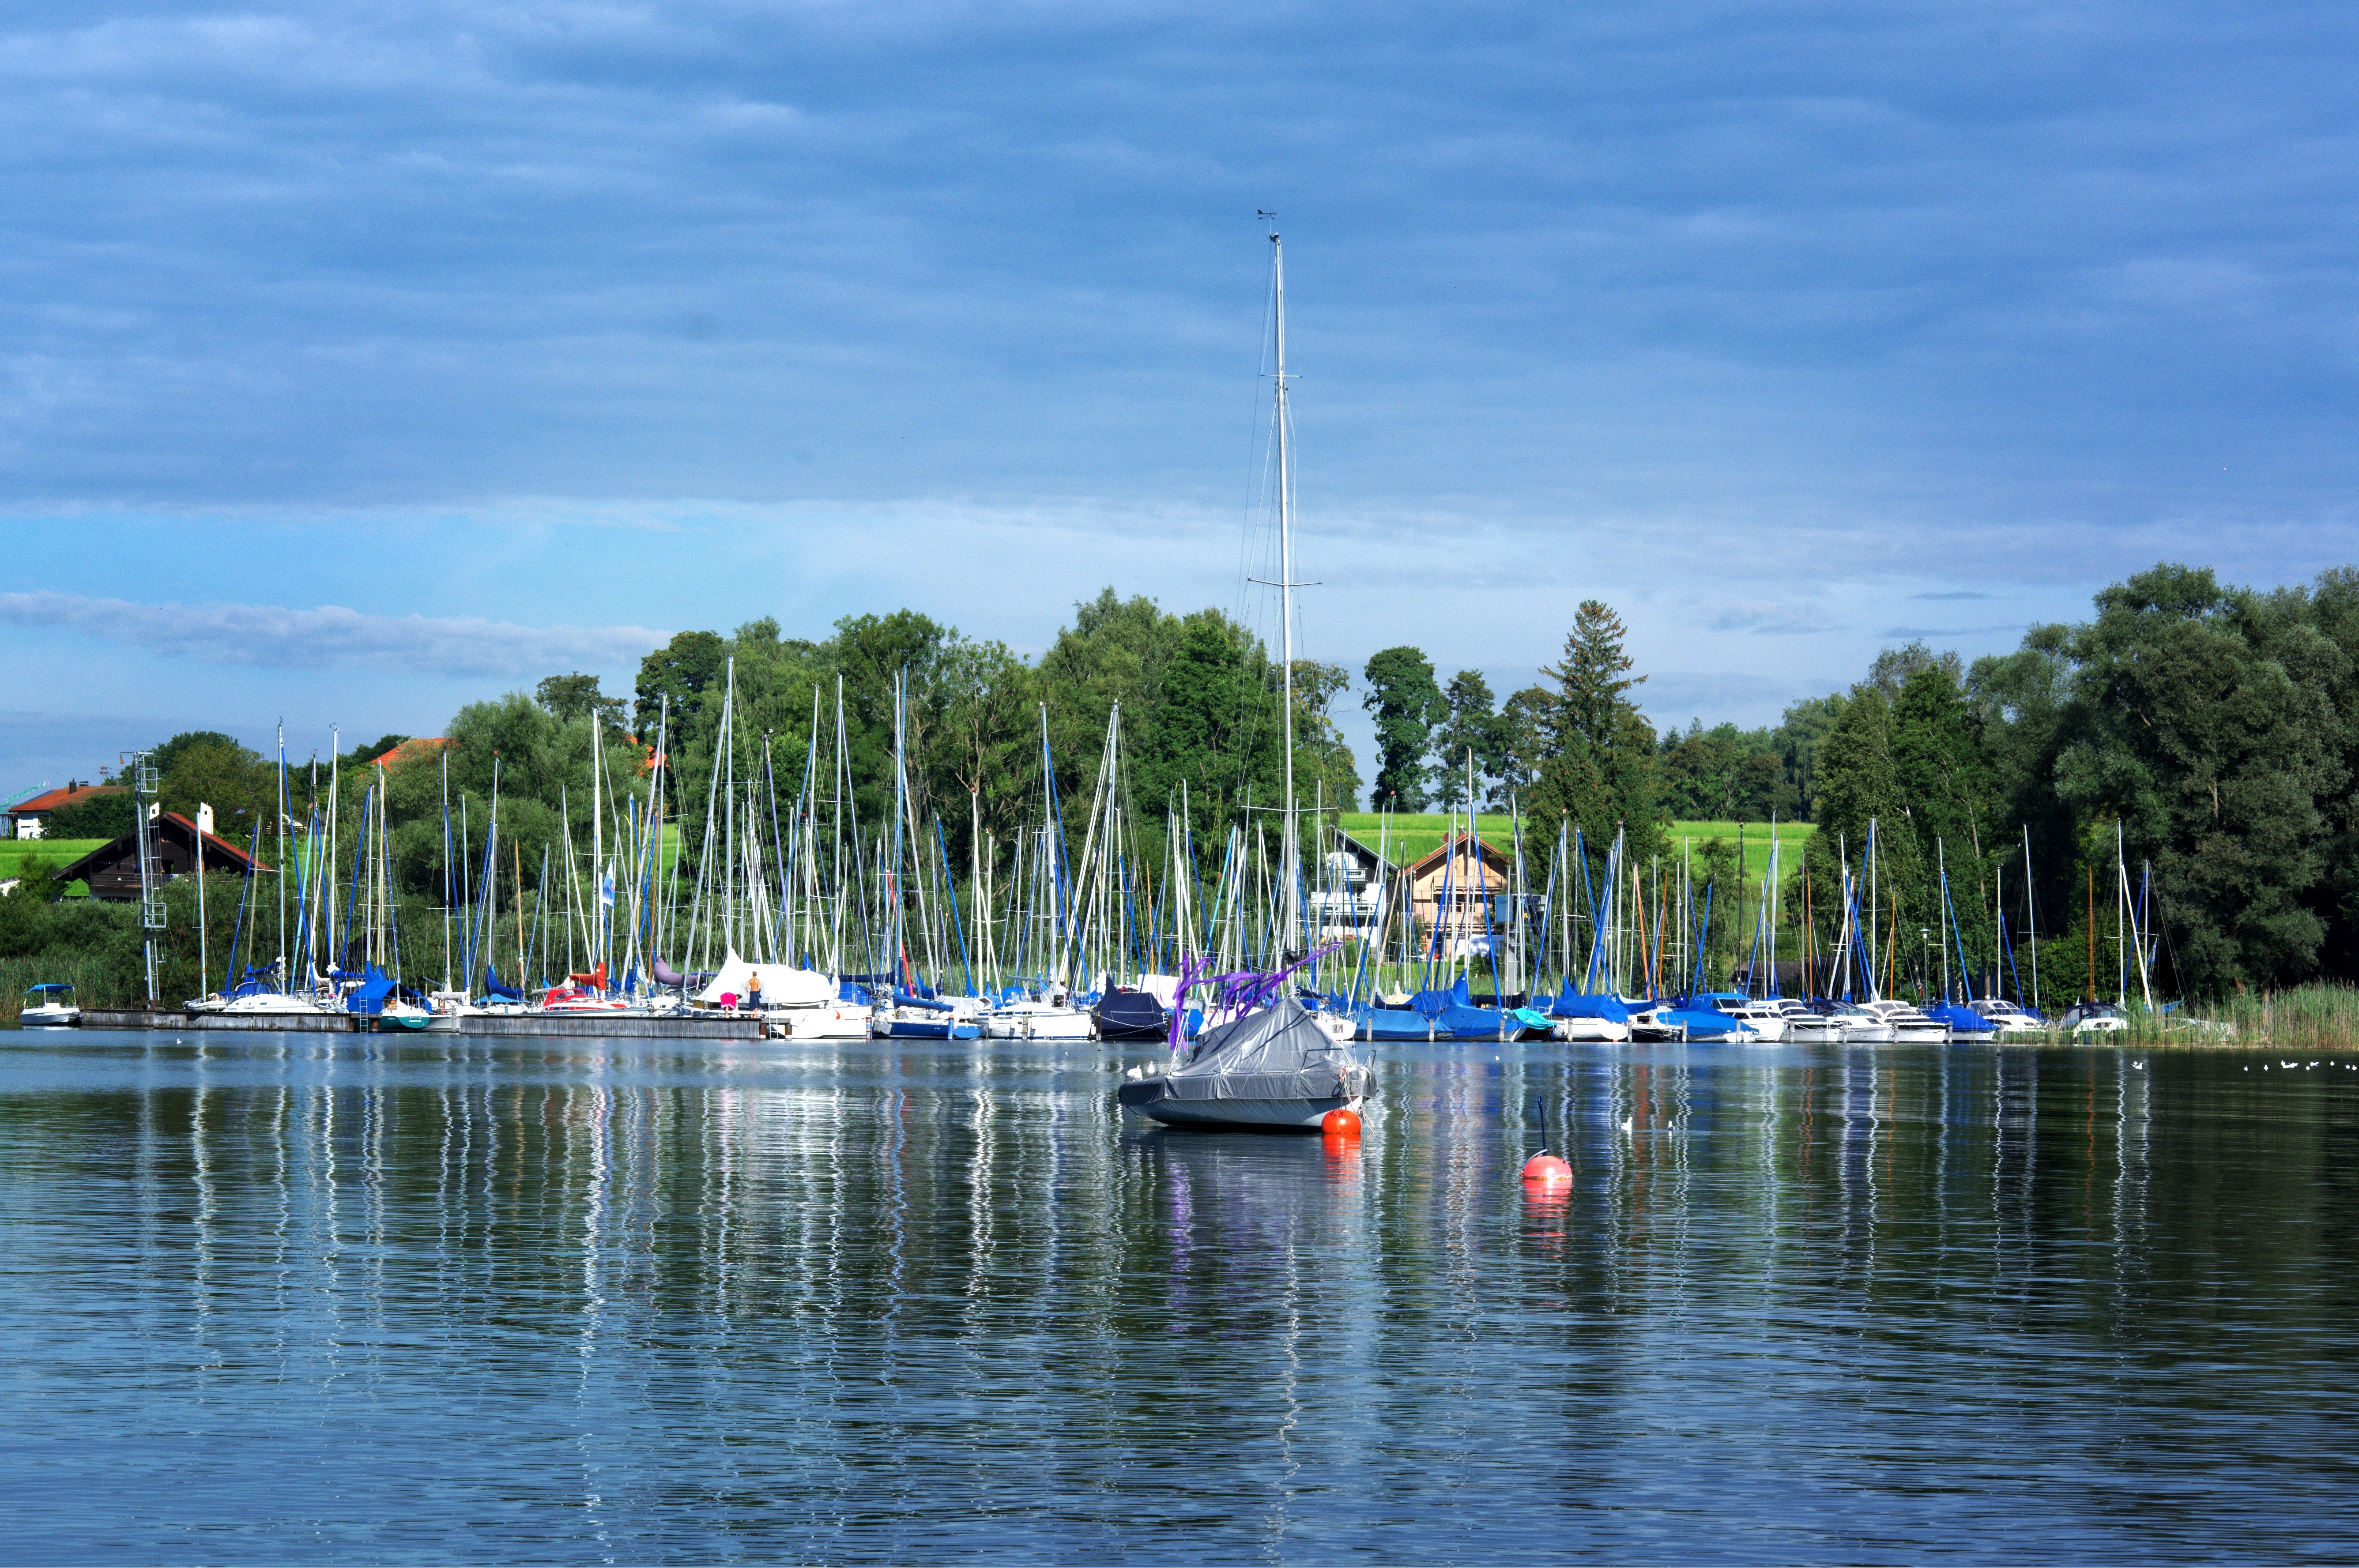
landscape, sea, water, nature, dock, boat, lake, pier, summer, green, reflection, vehicle, holiday, bay, harbor, marina, port, trees, bank, boating, boats, bavaria, idyll, water sports, recovery, upper bavaria, chiemsee